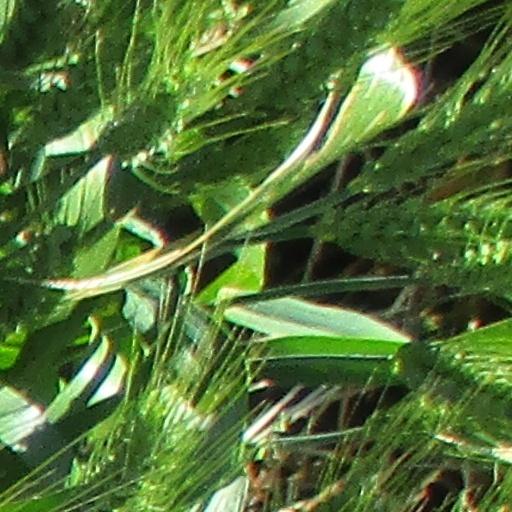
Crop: wheat